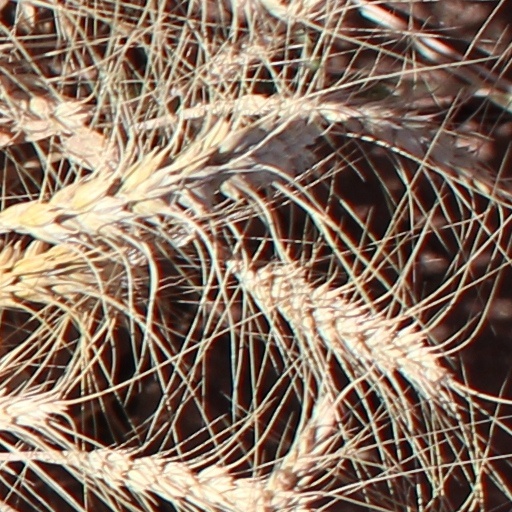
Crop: wheat